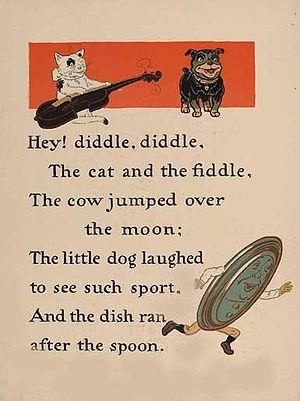
Hey Diddle Diddle est une comptine anglaise.